The Red Peri (collection)

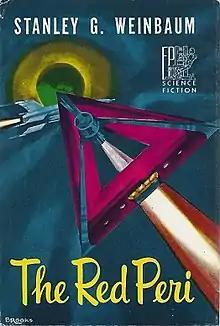
Dust-jacket from the first edition

The Red Peri is a collection of science fiction short stories by American writer Stanley G. Weinbaum. It was first published in 1952 by Fantasy Press in an edition of 1,732 copies. The stories originally appeared in the magazines "Amazing Stories", "Astounding" and "Thrilling Wonder Stories".